Zeng Jing

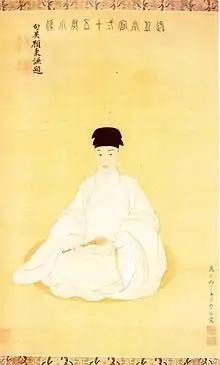
Portrait of Wang Shimin by Zeng Jing

Zeng Jing painted using subtle light and shade, and he was considered by many critics as being significant for his assimilation of illusionistic concave and convex method of western oil painting. His portraits were described as "breathtaking real, as though they were reflection of the sitter in the mirror." A common feature of his portrait is the presence of large area of empty spaces surrounding the figure.